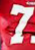
Number: 7